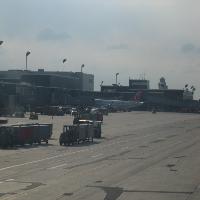
Weather: cloudy or overcast